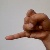
The image shows a hand gesture representing the letter 'J' in Indian Sign Language.